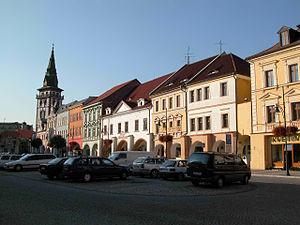
Place du Marché a Chomutov Čeština: Náměstí v Chomutově Polski: Rynek w Chomutowie